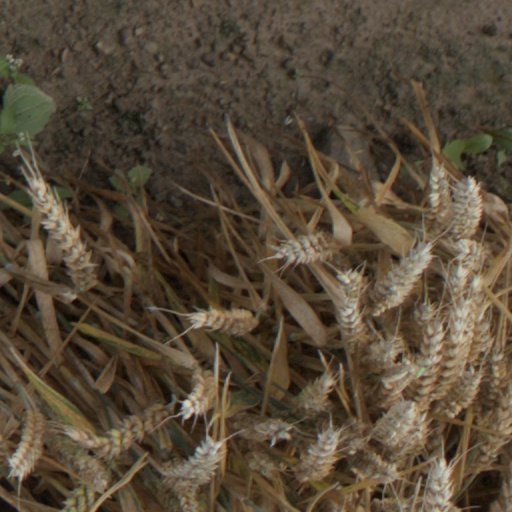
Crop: wheat